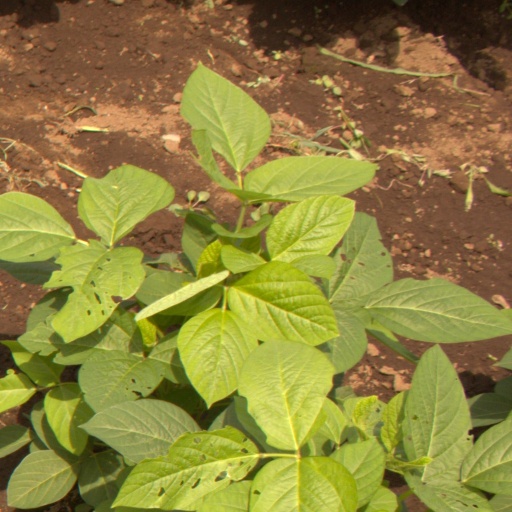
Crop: soybean